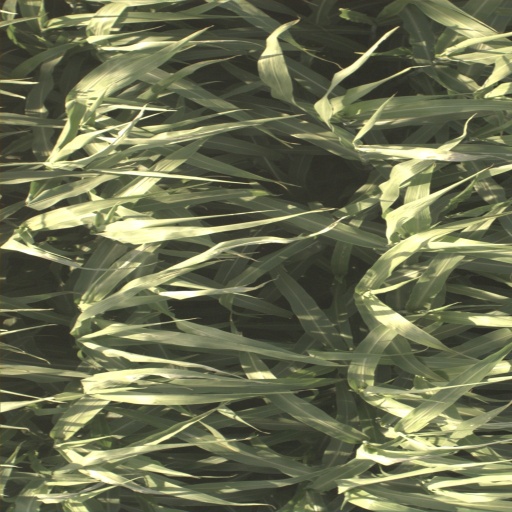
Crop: sorghum